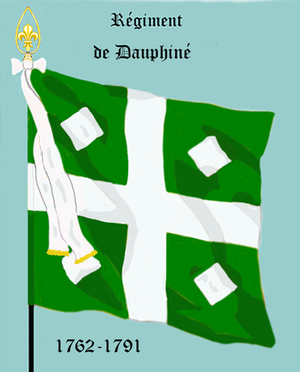
Le régiment de Dauphiné est un régiment d’infanterie du Royaume de France créé en 1629.